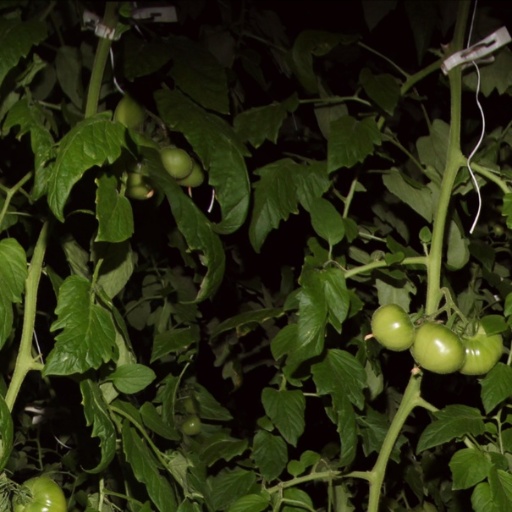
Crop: tomato